Miltimore House

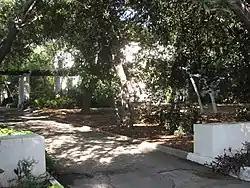
The Miltimore House in 2015

The Miltimore House is a historic house in South Pasadena, California, U.S.. It was designed by architect Irving Gill. It has been listed on the National Register of Historic Places since March 24, 1972.